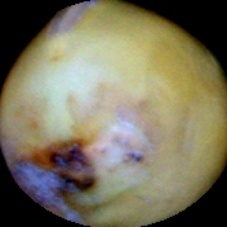
Label: Spotted